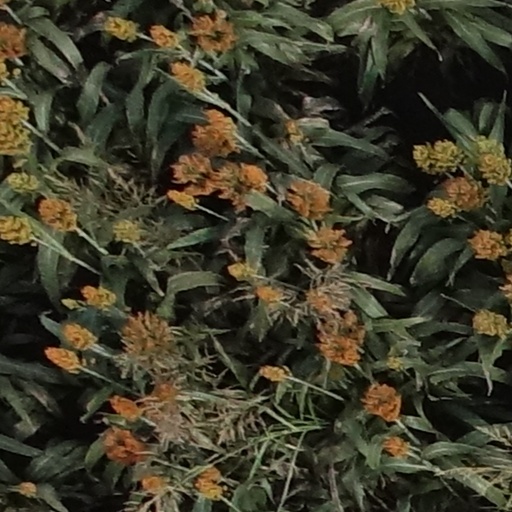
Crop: sorghum